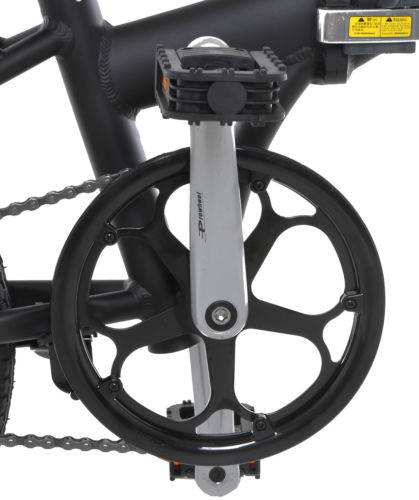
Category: bicycle